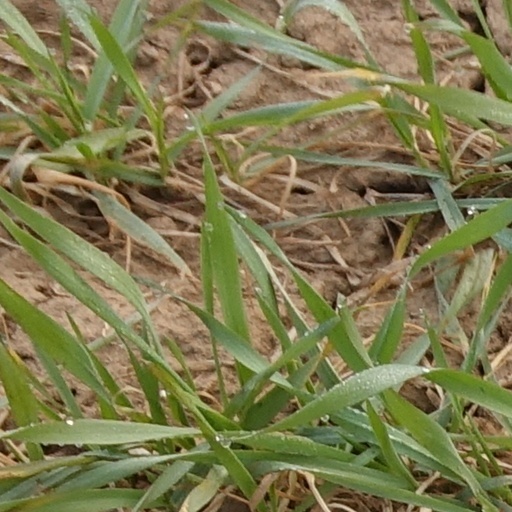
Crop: wheat